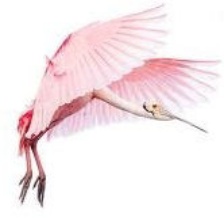
Species: ROSEATE SPOONBILL
Scientific name: PLATALEA AJAJA
ImageNet parent category: spoonbill